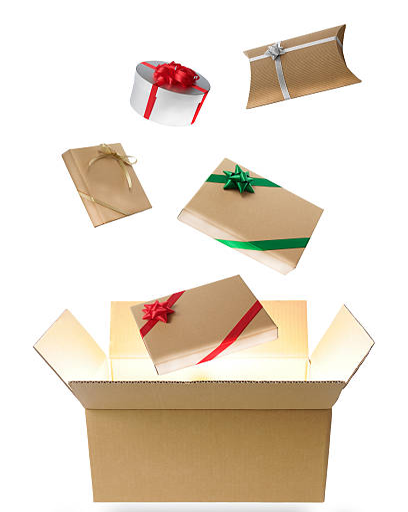
gift boxes jump out of an inside bright cardboard box